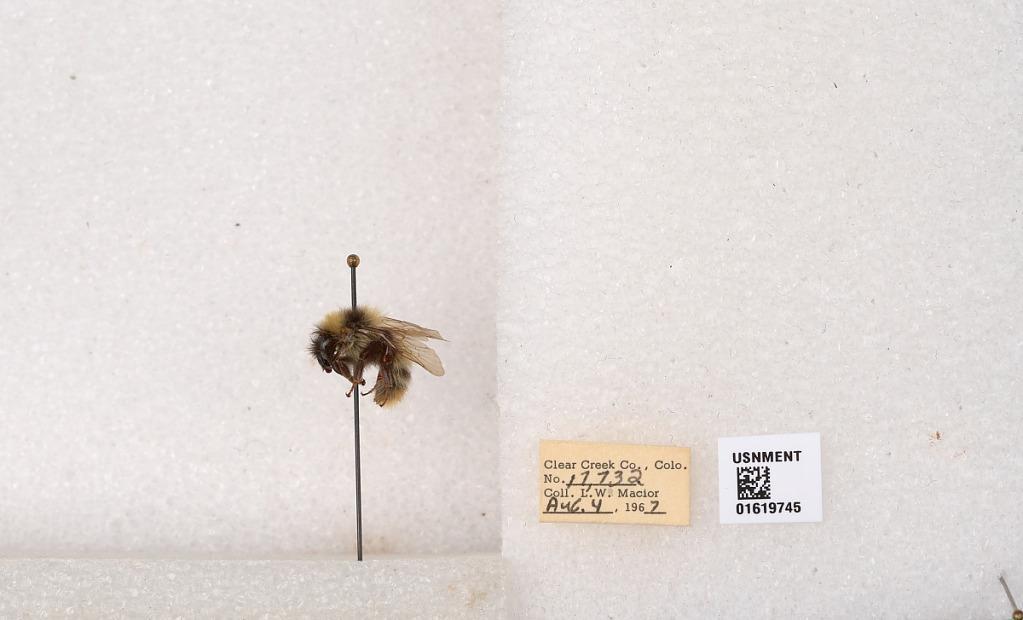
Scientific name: Bombus kirbyellus
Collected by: L. Macior
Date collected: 1967-8-4
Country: United States
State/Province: Colorado
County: Clear Creek
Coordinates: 39.6891, -105.644